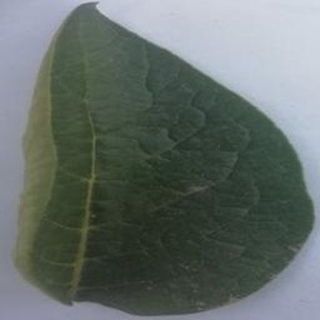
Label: healthy_potato